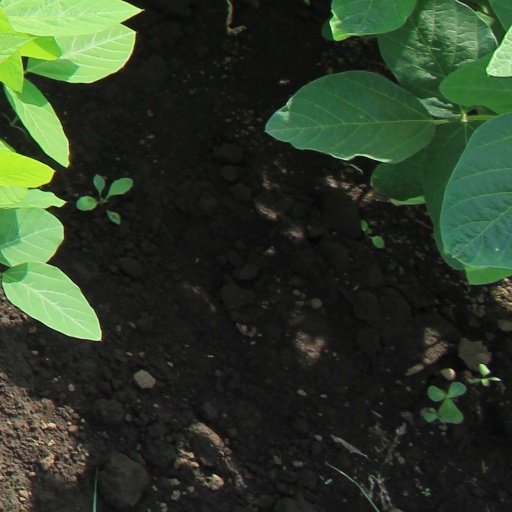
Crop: soybean